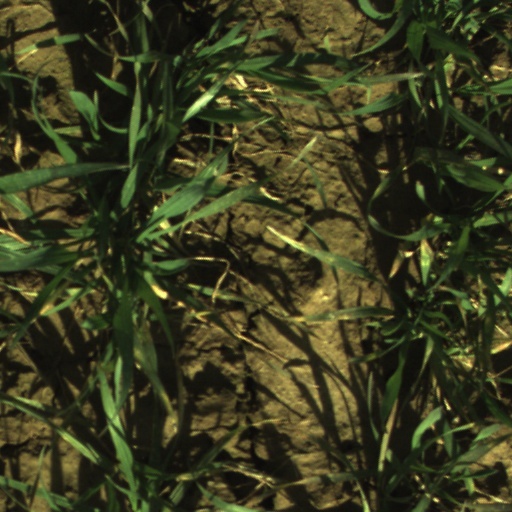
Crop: wheat